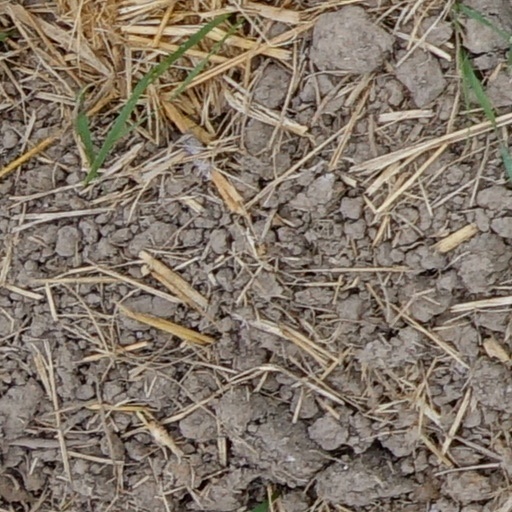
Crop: wheat